Llanthony Priory

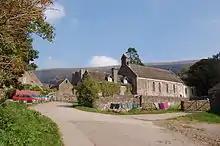
The Church of St David

The buildings at Llanthony gradually decayed after the Dissolution to a ruin although, in the early 18th century, the medieval infirmary was converted to the Church of St David. In 1799, the estate was bought by Colonel Sir Mark Wood, the owner of Piercefield House near Chepstow, who converted some of the buildings into a domestic house and shooting box. He then sold the estate in 1807 to the poet Walter Savage Landor.